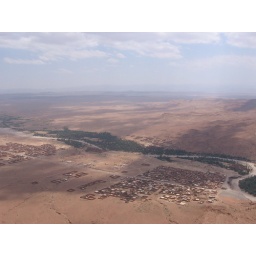
View from the top of mountain next to Ifegh. The batch of houses closest in the photo is my neighborhood.